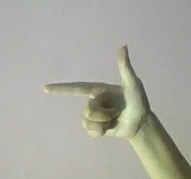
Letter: yaa